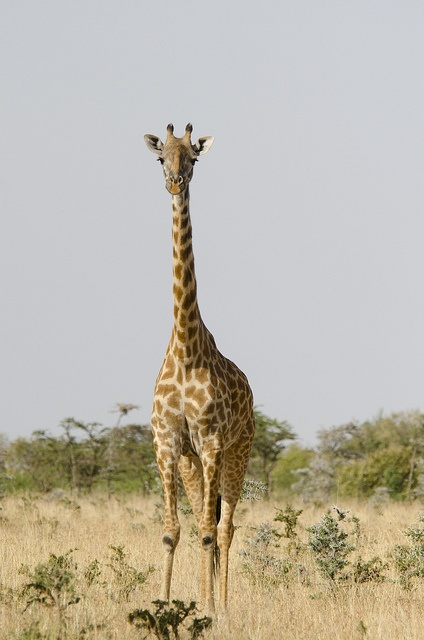
A giraffe standing in the brush on a sunny day.
A giraffe walking in the open grassy land.
A giraffe on the savanna faces the camera.
A very tall giraffe standing in an open field.
A single giraffe standing in the tall grass